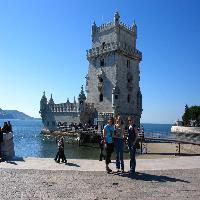
Weather: sun or clear